Cobbler's Lock

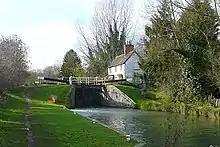
Cobbler's Lock

Cobbler's Lock is a lock on the Kennet and Avon Canal, near Hungerford, Berkshire, England.